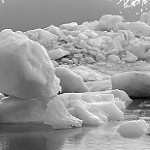
Label: B & W